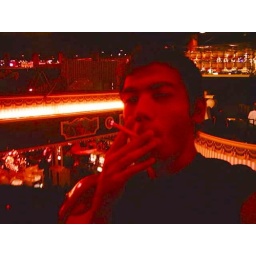
me at horse around bar